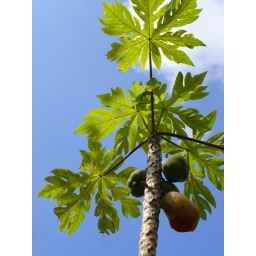
Papaya tree at a tropical fruit farm in Puerto Quito, Ecuador